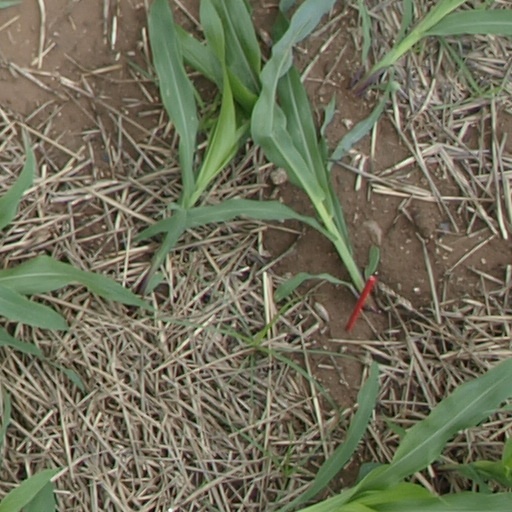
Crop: maize; corn